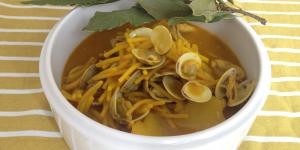
fideos con almejas